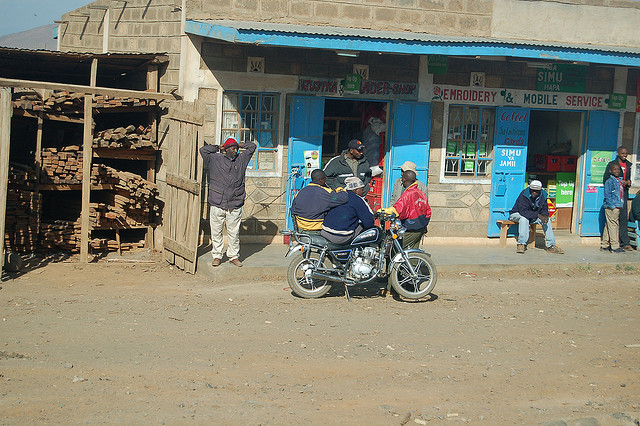
user: Given an image and a question. Answer the question in a short answer. Question: What object is used for traveling? Short Answer:
assistant: motorcycle